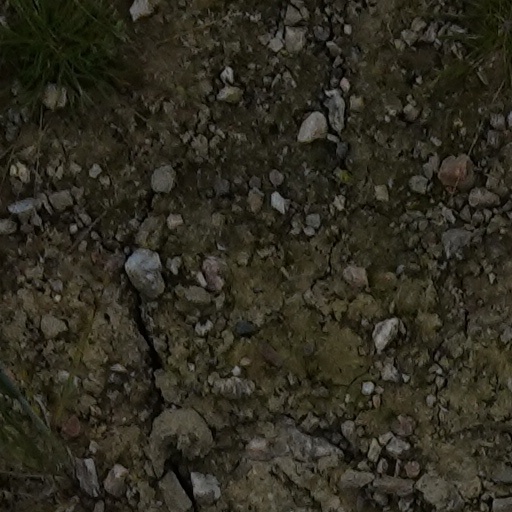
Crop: wheat